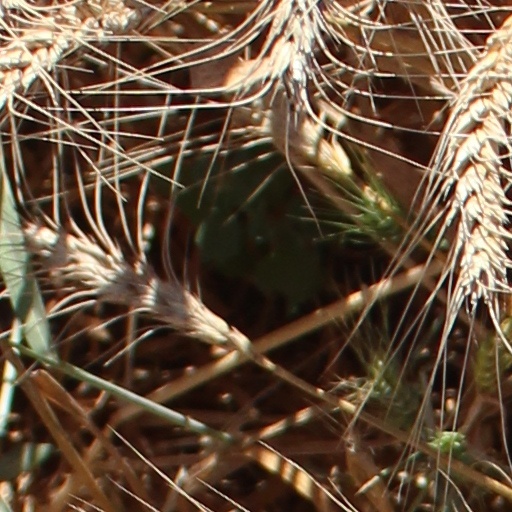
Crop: wheat